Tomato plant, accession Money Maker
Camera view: horizontal (90 deg, fisheye); turntable rotation: 180 degrees
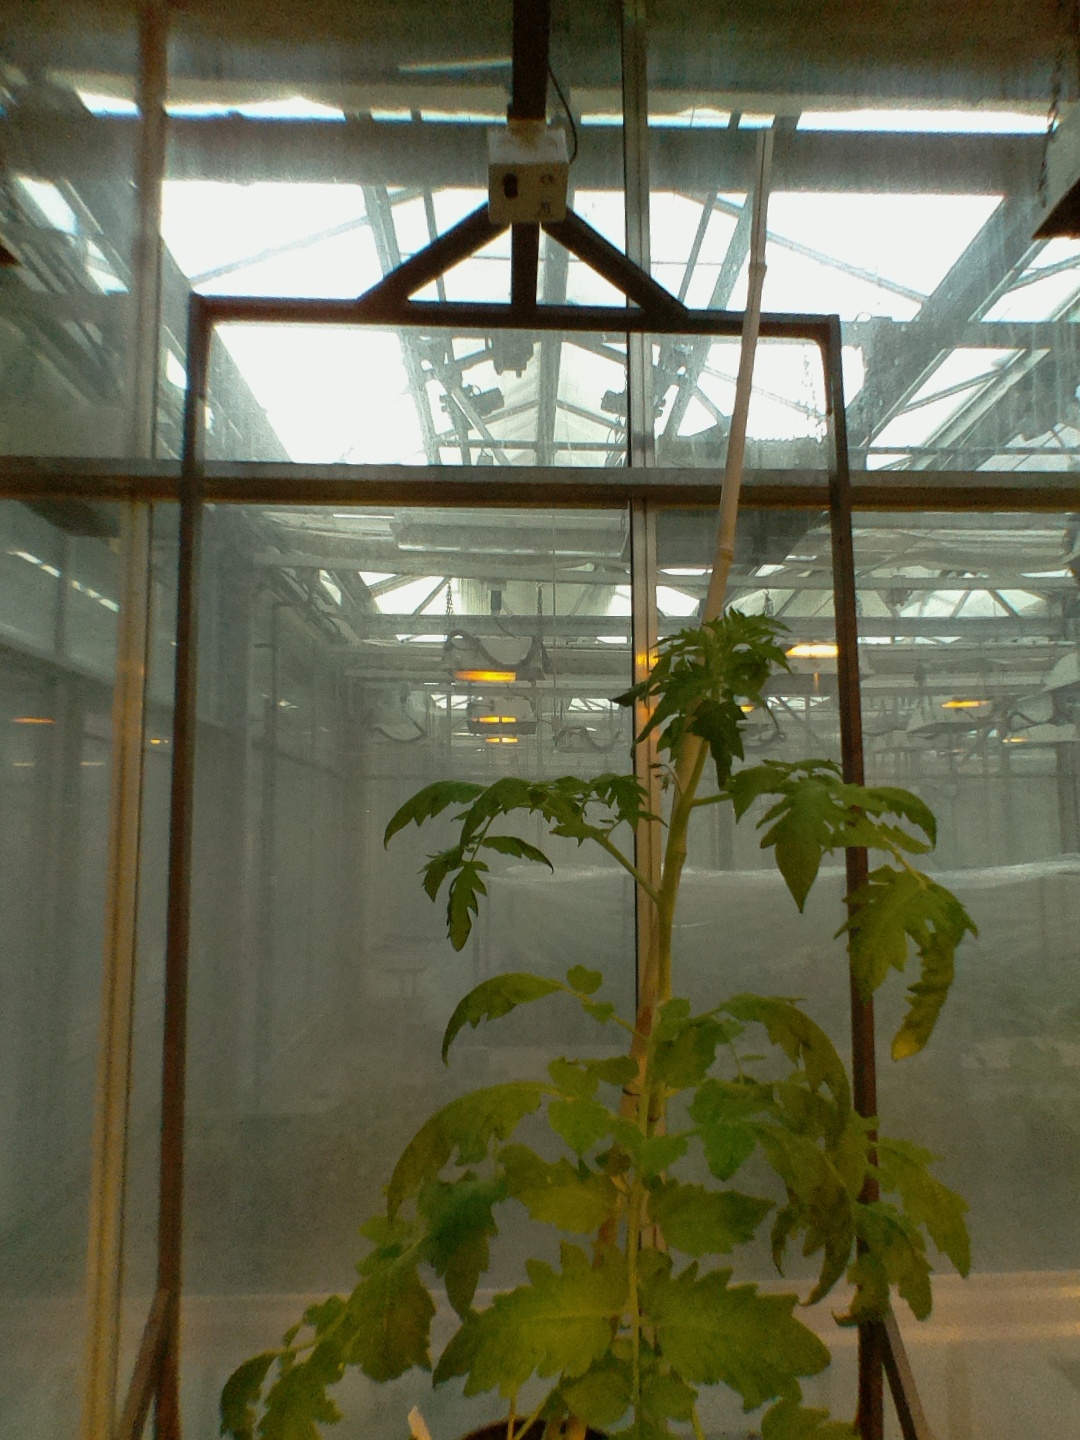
BBCH growth stage 60: First flowers open